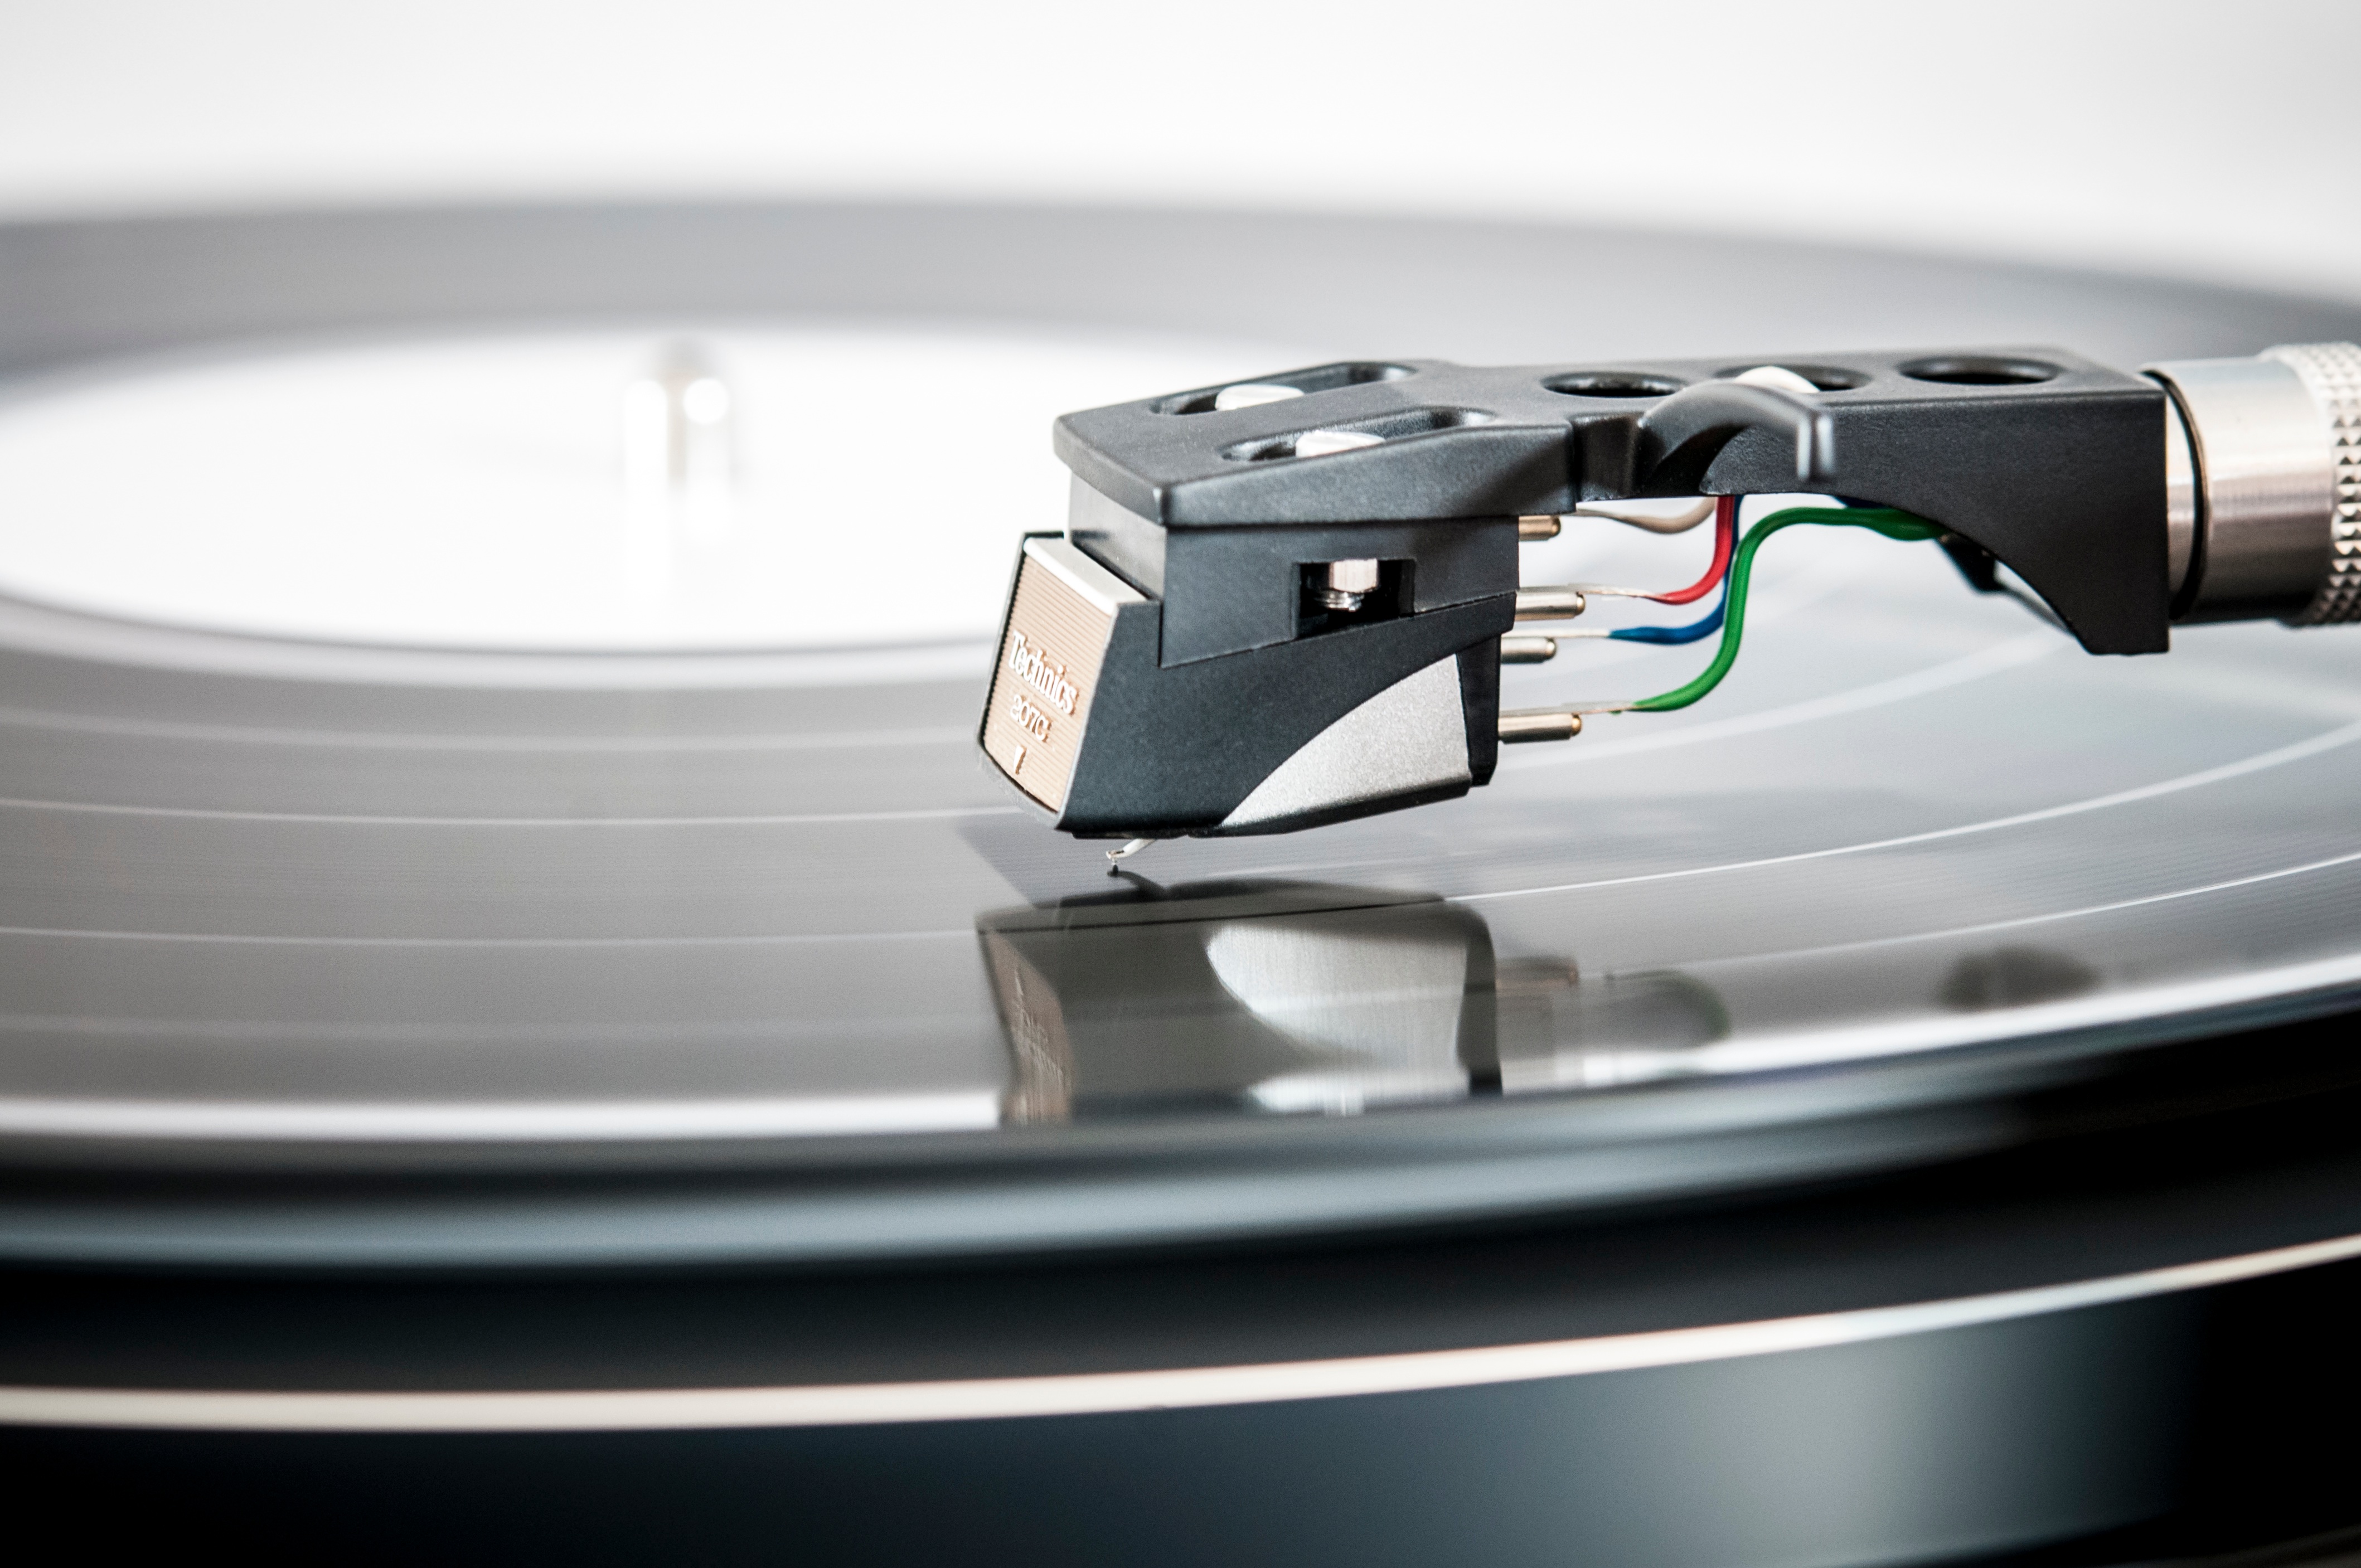
watch, vinyl, light, wheel, lighting, tire, stylus, record player, technic, bumper, glasses, eyewear, lp, automotive exterior, vision care